Syamantaka

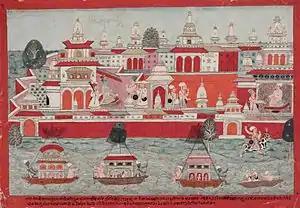
Satrajita and Prasena with the Symantaka Mani

Satrajita later presented the gem to Prasena, his brother, who was also the ruler of a Yadava province. Prasena wore it often, until once while hunting in the forest while wearing it, he was attacked by a lion, which killed him and fled with the jewel. But it could not get away with it, for shortly after, it was attacked by Jambavan, described as the king of the bears, who killed it after a fierce fight and took off with the bounty. Jambavan was loyal to Rama, and was considered one of the seven immortals, or the Chiranjivi.